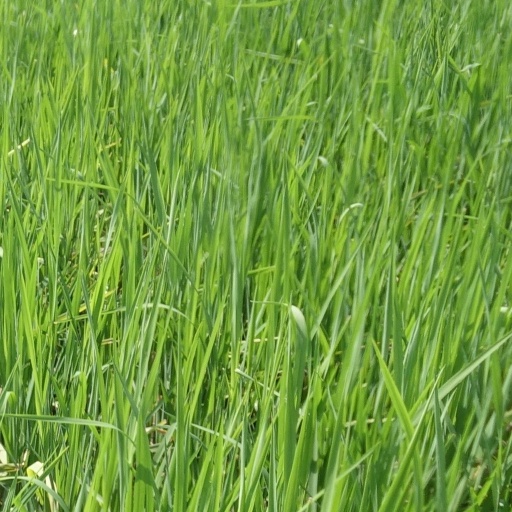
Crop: rice